Justin Stebbing

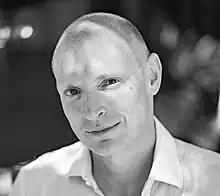
Justin Stebbing

Justin Stebbing is a British clinician-scientist specialising in oncology and cancer research. He is a professor of biomedical sciences at Anglia Ruskin University and practices with the private sector Phoenix Hospital Group in London.